Jens Stoltenberg

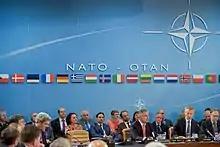
Stoltenberg and Montenegro's Prime Minister Milo Djukanovic attend a NATO foreign ministers meeting on 19 May 2016.

Stoltenberg strongly condemned the 2016 Turkish coup d'état attempt and expressed full support for Recep Tayyip Erdoğan's government. He did not condemn the 2016–present purges in Turkey. In November 2016, Stoltenberg admitted that some "Turkish officers working in NATO command structures... have requested asylum in the countries where they are working."